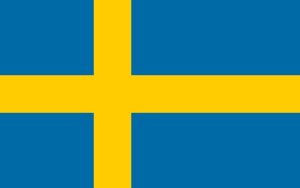
Sveriges flag
Sveriges flag.
Det svenske nationalflag har siden 1500-tallet været Sveriges flag, dog først officielt fra 1906. Det er blåt med et gult skandinavisk kors i midten og har dermed de samme karakteristika som de andre nordiske korsflag. De blå-gule farver kendes allerede fra 1200-tallet, mens selve flagets udformning kendes først fra omkring 1500-tallet. Det er sandsynligvis inspireret af det danske flag, Dannebrog.